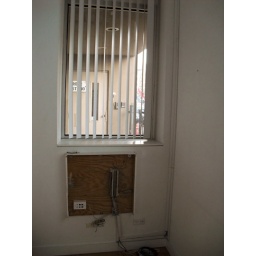
wiring, window in office